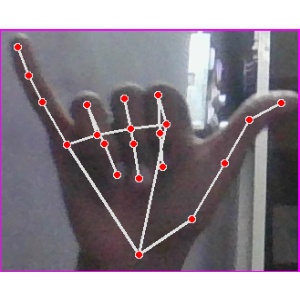
अक्षर: य